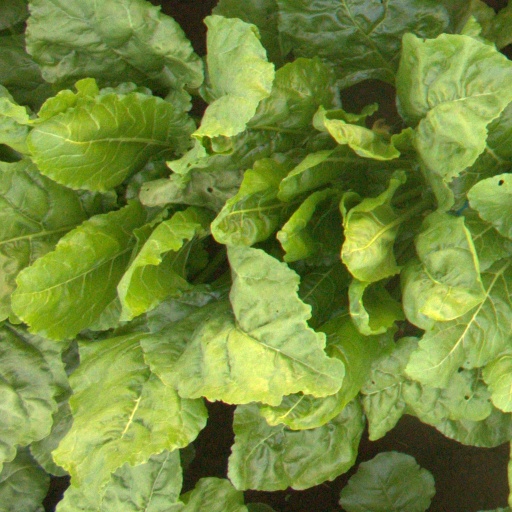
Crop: sugar beet